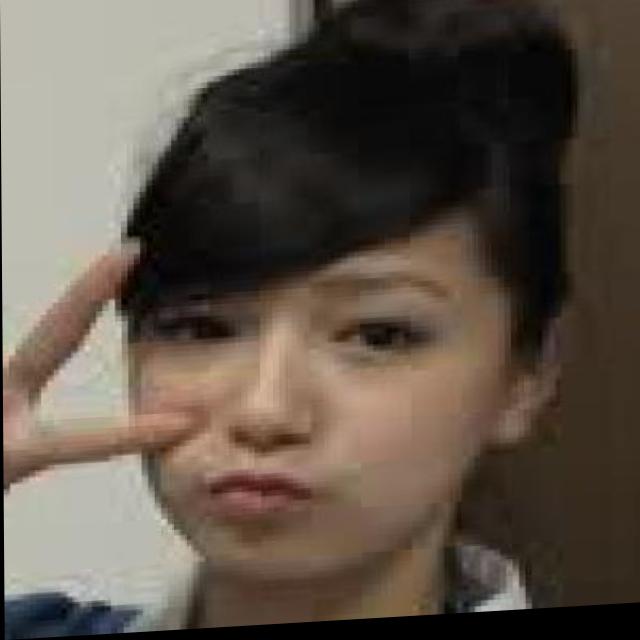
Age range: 13-20